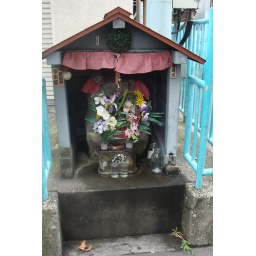
Another shrine near the fish market